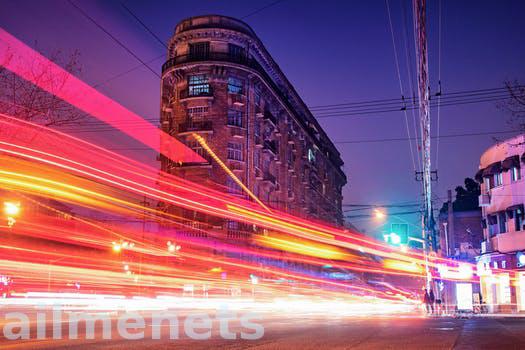
Label: Watermark